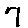
Label: 7